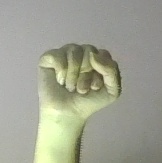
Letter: saad